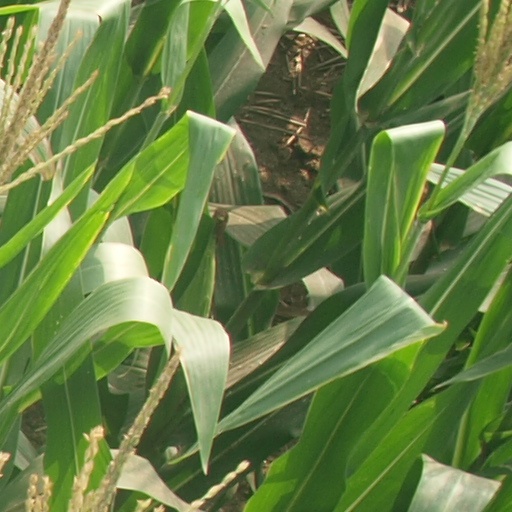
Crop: maize; corn